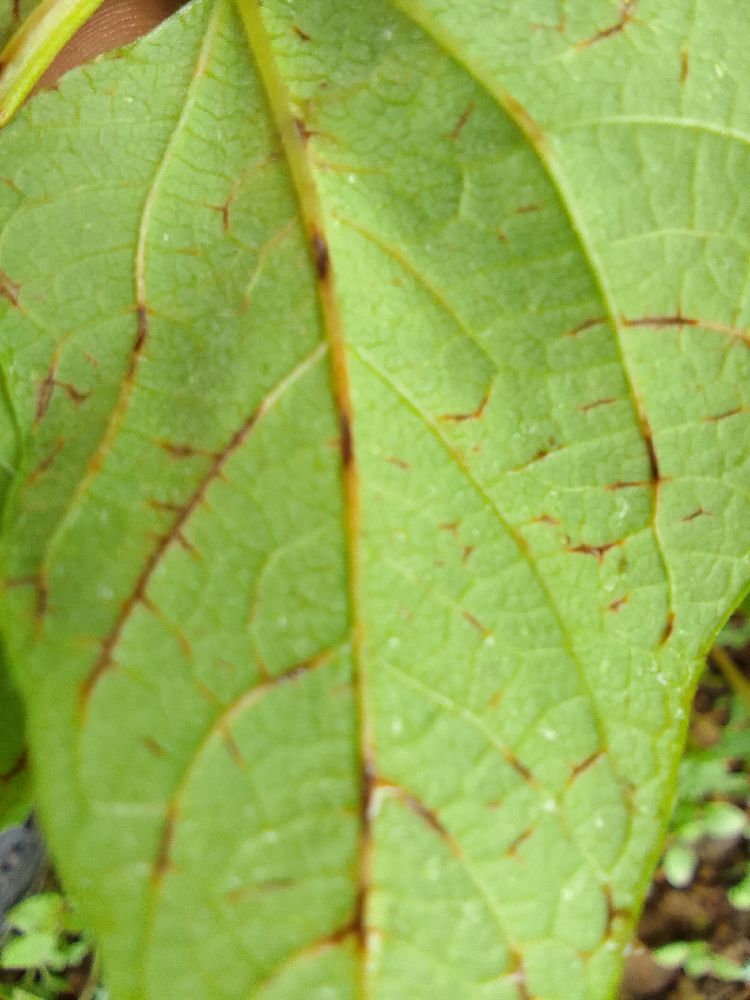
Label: anthracnose